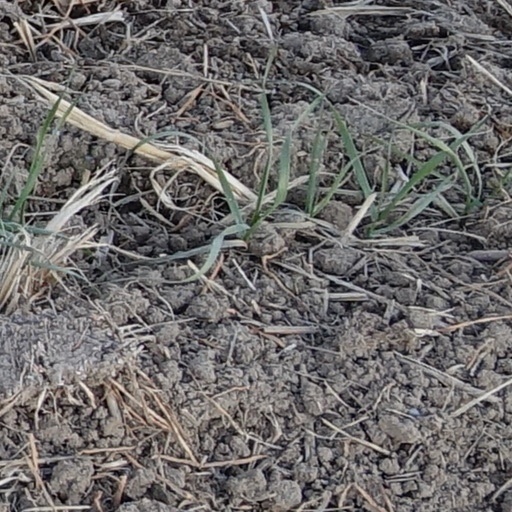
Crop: wheat